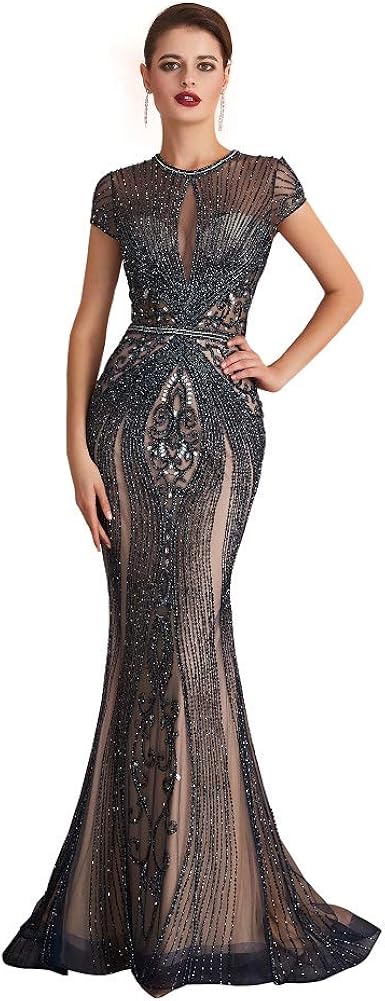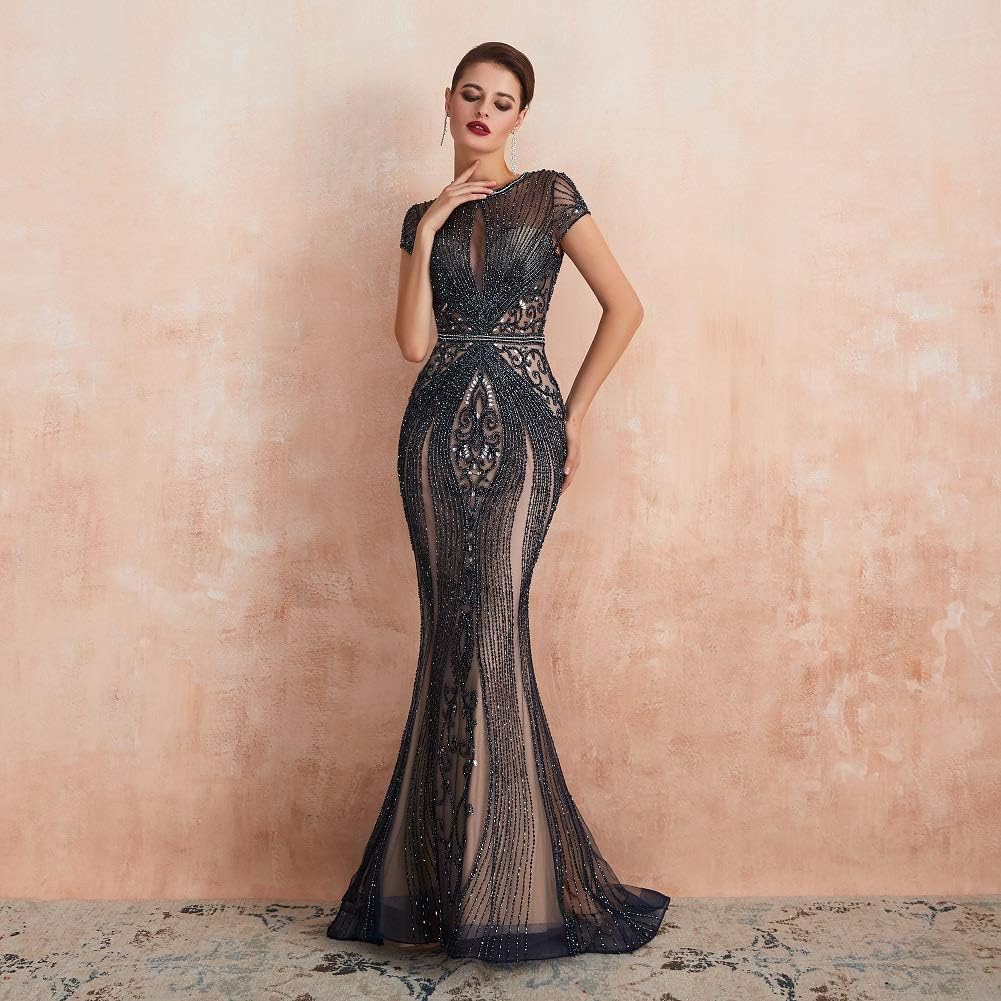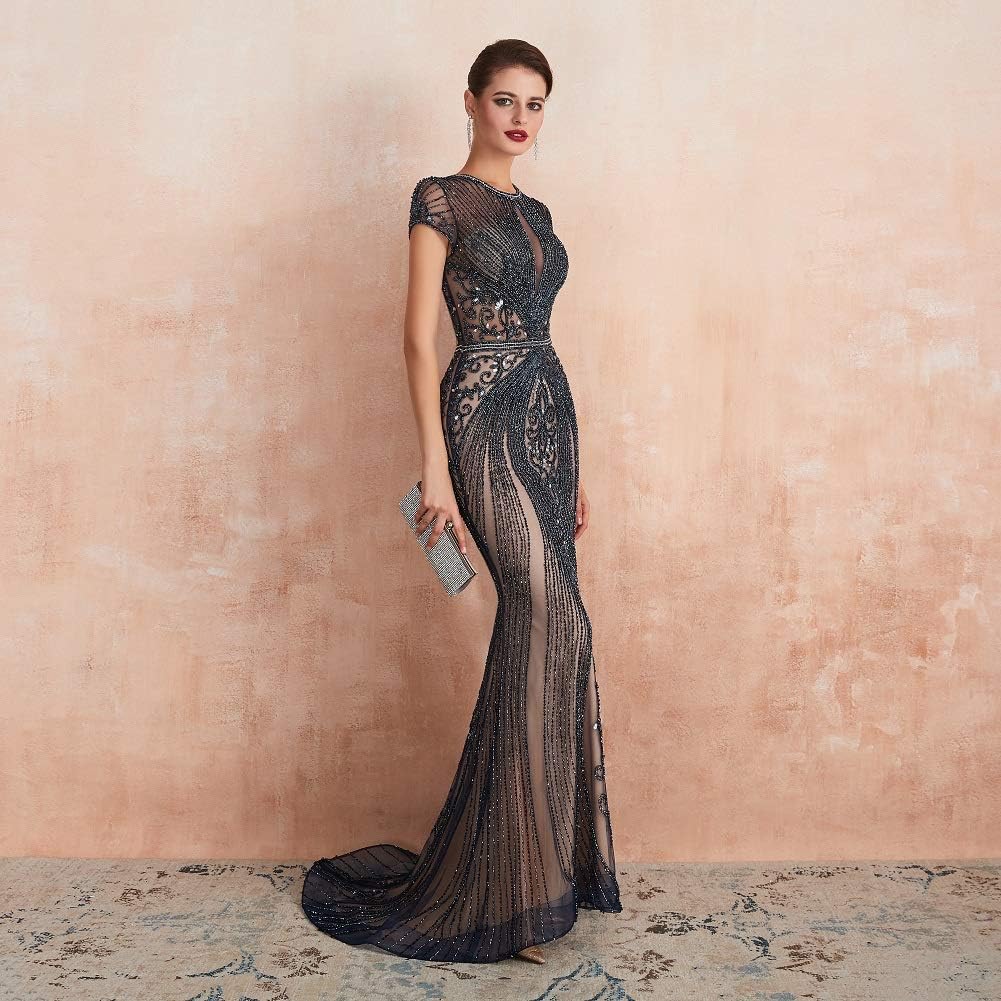
Leyidress Womne's Navy Blue Crystals Mermaid Evening Dresses Sexy Cap Sleeve Tulle Prom Dresses US 2-16
Category: AMAZON FASHION
Size: Size Table means US Size , They are for general guidance only. For most accurate fit, we recommend checking detailed measurement before purchase. Embellishment: Tulle, Bead Colour: as pictures Perfect for Occasion: Perfect for daily wear, party , wedding, pageant, first communion, ceremony, baptism, birthday,artistic photo shoot, beach, formal event or other special occasions kind note: 1.The real color of the item may be slightly different from the pictures shown on website caused by many factors such as brightness of your monitor and light brightness. If you have any questions, please contact us without hesitation. Thank you very much!
Features: Zipper closure | Dry Clean Only | Sequined Evening dress Prom Gowns | Beautiful Sequins On the dress, Suitable for wedding party, holiday party, First Communion, ceremony, baptism, birthday, pageant etc. | Suit for Party ,black friday deals week, thanksgiving,cyber Monday,baptism,pageant,holiday,wedding,ball gown, Easter,princess dress up,birthday,casual,Christmas,Halloween,prom,dance, festival,gala,party and other formal or special occasions. | Notice: Please choose the right size according to our size chart on the left! you can email us confirm size again to assure you choose the right size when getting your order.If you have any issues and demands, please contact us freely! | Gentle Cycle Wash and Hang Dry Recommended. Dry Clean is also an option, and will lengthen the use of your dress.